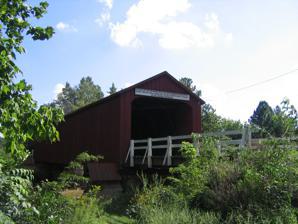
Building: Red Covered Bridge (Illinois)
Country: United States of America
Year built: 1863
United States historic place Red Covered Bridge U.S. National Register of Historic Places Shown with its white guardrail Location 2 mi. N of Princeton, IL off IL 26 on Old Dad Joe Trail Coordinates 41°24′59″N 89°28′42.3″W / 41.41639°N 89.478417°W / 41.41639; -89.478417 Built 1863 NRHP reference No. 75000640 Added to NRHP April 23, 1975 The Red Covered Bridge is a wooden covered bridge that runs over Big Bureau Creek north of Princeton in Dover Township, Bureau County, Illinois .  It was originally built in 1863, at a cost of $3,148.57. The 149-foot (45 m) span is one of ten remaining covered bridges in Illinois, and it is still open to traffic, though now covered with CCTV cameras. It was once part of the Peoria-Galena Trail. The bridge was added to the U.S. National Register of Historic Places on April 23, 1975. In April 2021, a truck driver's GPS routing system sent him through the bridge; the truck caused some damage before he stopped and backed out. Additional height and weight restriction signs were added after the incident. In mid-November 2023, the iconic bridge was severely damaged by a semi tractor trailer crossing and was closed indefinitely for damage assessment and pending future plans. Sign on Red Covered Bridge See also List of covered bridges in Illinois References